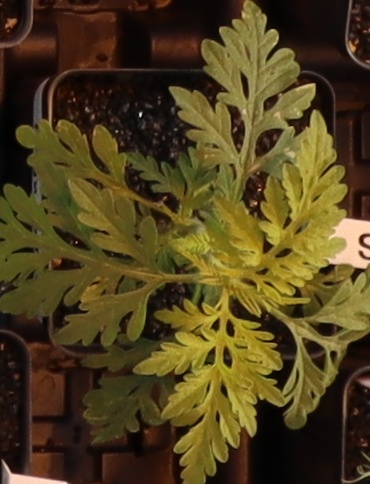
Label: Ragweed